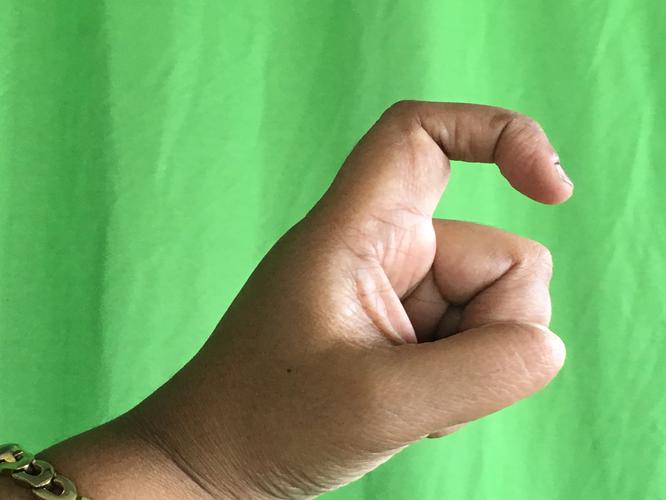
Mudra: Tamarachudam
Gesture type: single_hand